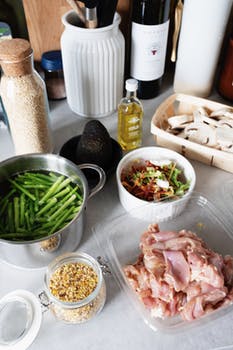
Label: No Watermark